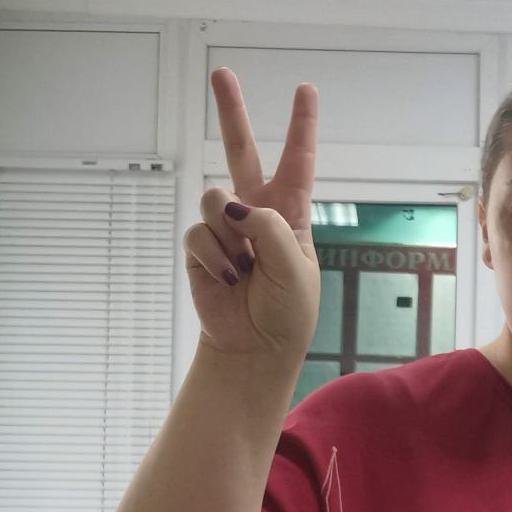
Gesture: peace